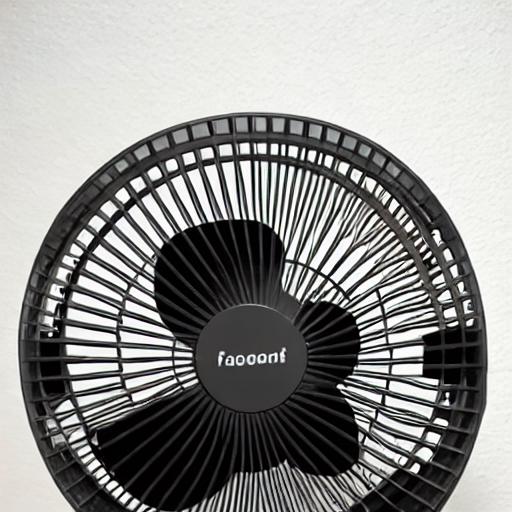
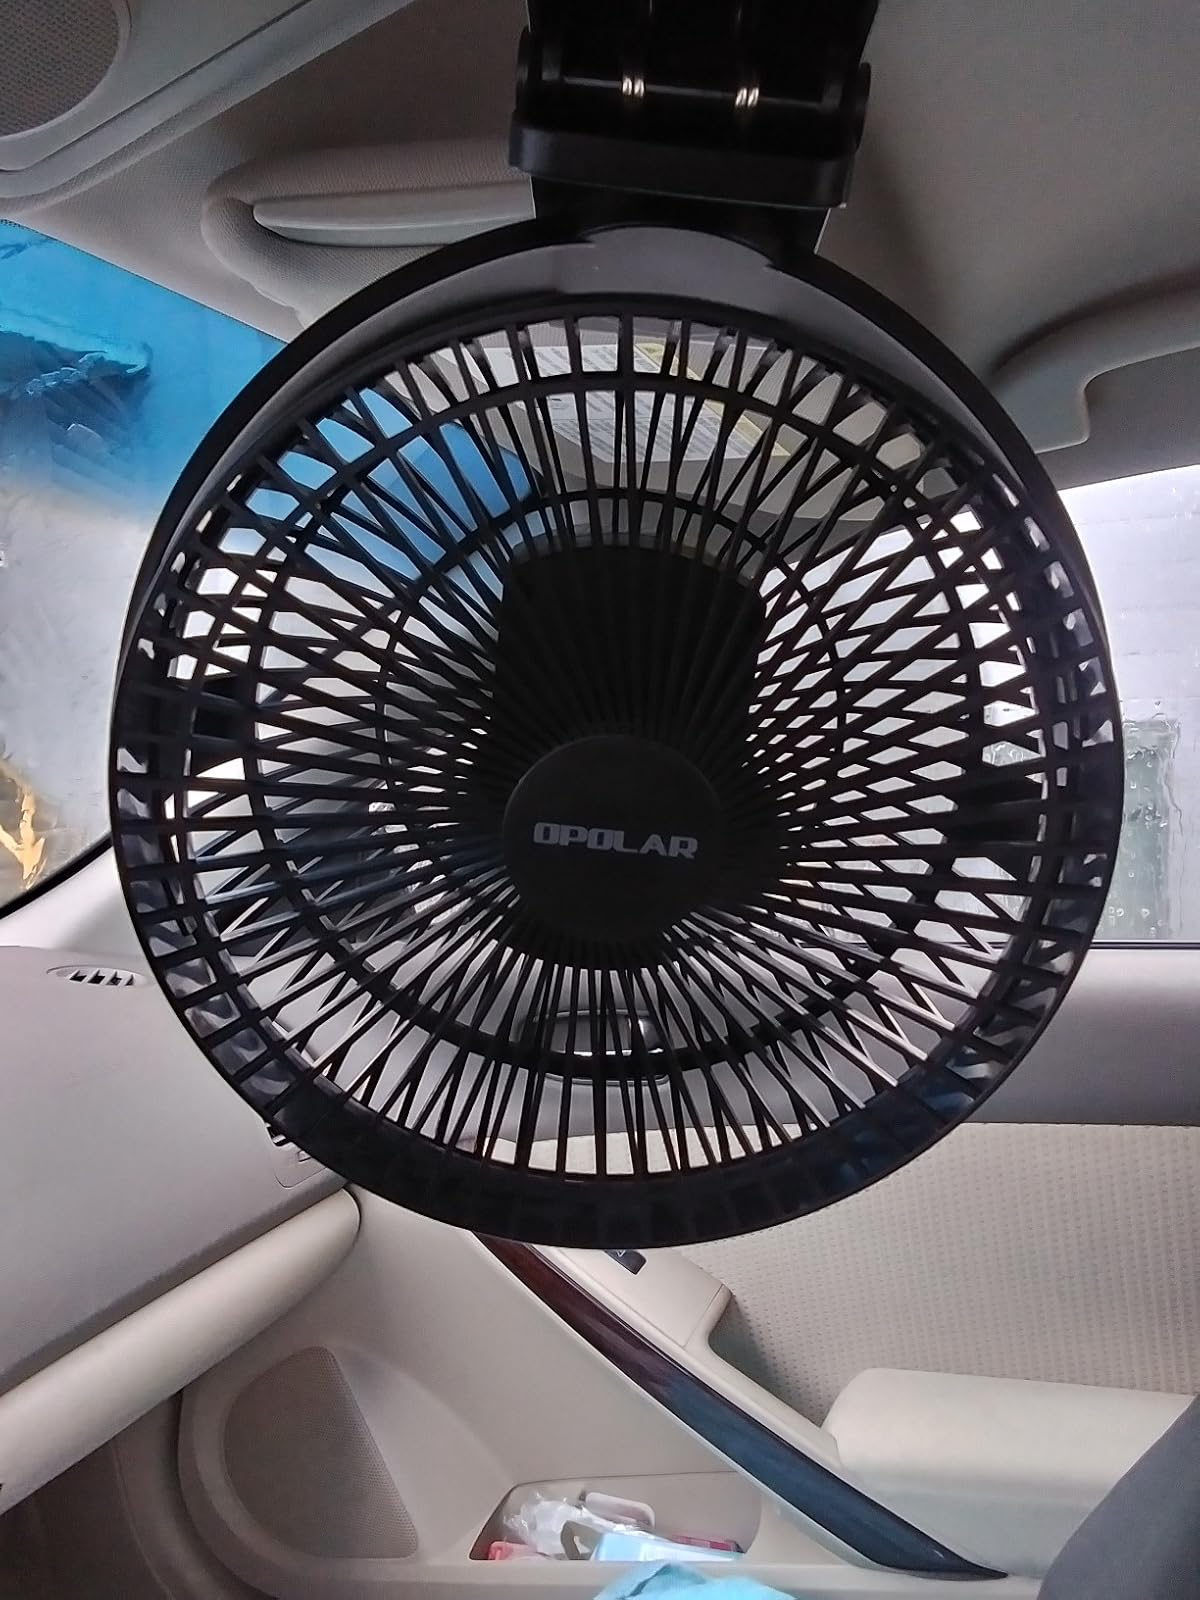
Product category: fan
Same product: no